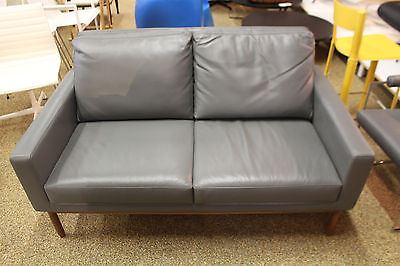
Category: sofa